Gillis van Tilborgh

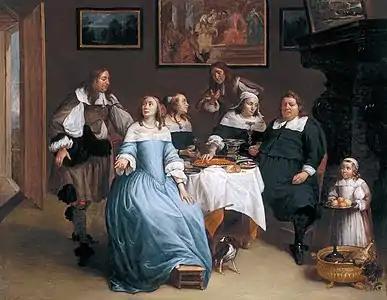
"Elegant company"

In some of his gallery paintings he included artists at work. The genre of gallery paintings had by then become a medium to accentuate the notion that the powers of discernment associated with connoisseurship are socially superior to or more desirable than other forms of knowing. His series documenting paintings held at Tervuren castle are other examples of his contributions to the genre.